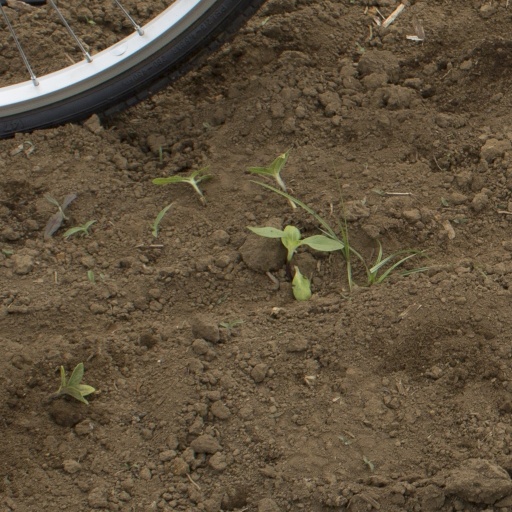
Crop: Jerusalem artichoke